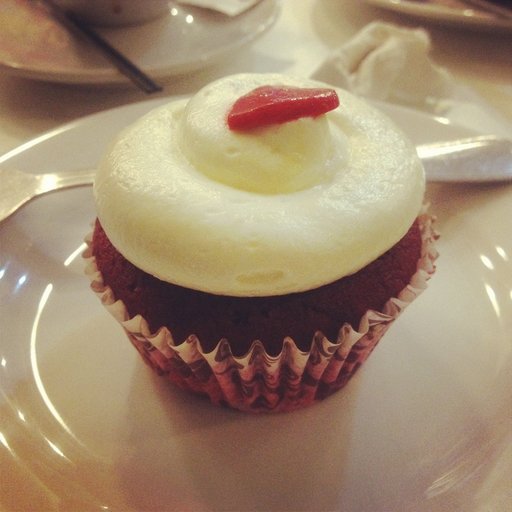
Label: cup_cakes